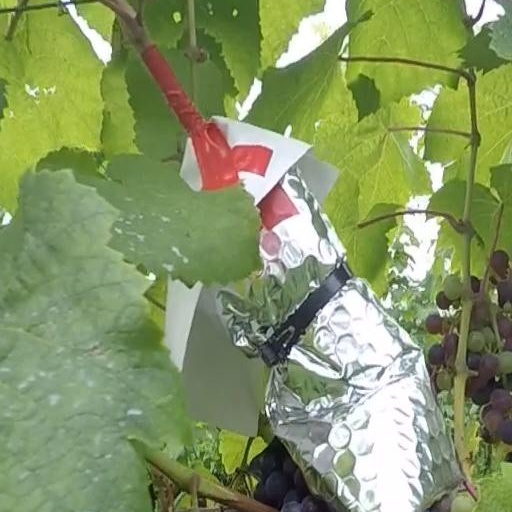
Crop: grape